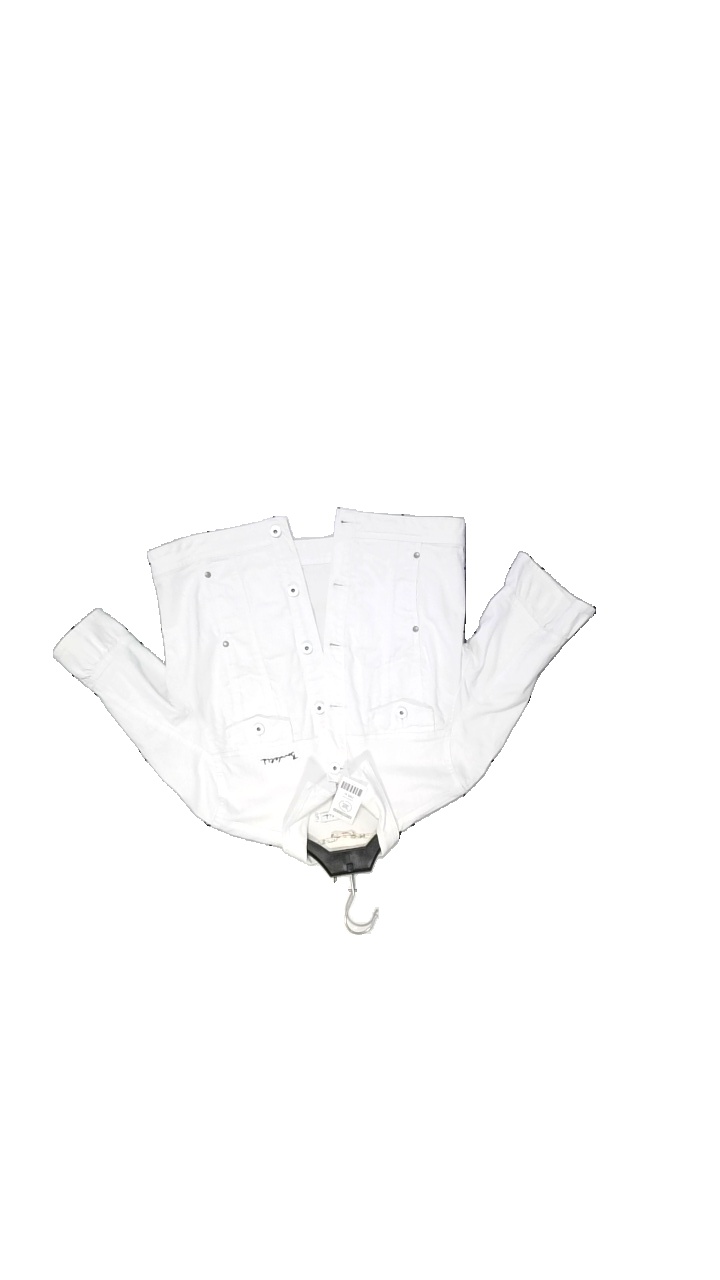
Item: Jacket (Ladies)
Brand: Bondelid
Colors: White
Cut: Cropped
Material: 98% Bomull, 2% Elastan
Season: Summer
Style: Denim
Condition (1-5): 5
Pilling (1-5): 4
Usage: Reuse
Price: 250-400